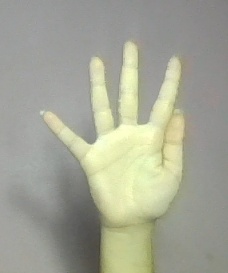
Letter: sheen